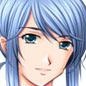
Portrait style: Anime Portrait